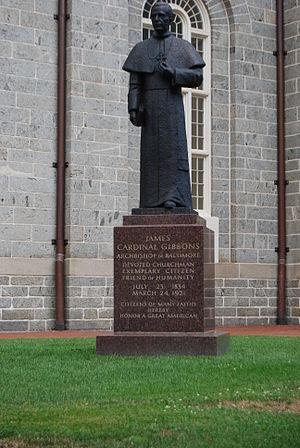
James Gibbons est un cardinal américain du XIXᵉ siècle et du début du XXᵉ siècle.